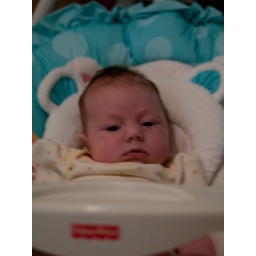
Chillin in the rocking bear chair